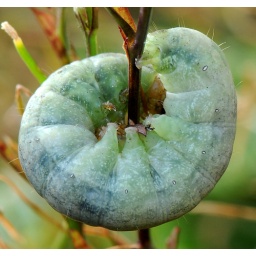
This monster is still in my window box and getting bigger and bigger!